Abbas-Ali Amid Zanjani

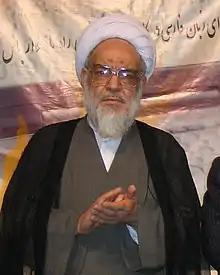
Amid Zanjani in 2007

Abbas-Ali Amid Zanjani (30 March 1937 – 30 October 2011) was an Iranian politician and cleric. He was the only cleric president of University of Tehran, who himself had no academic education of any kind, that served from 2005 to 2008.